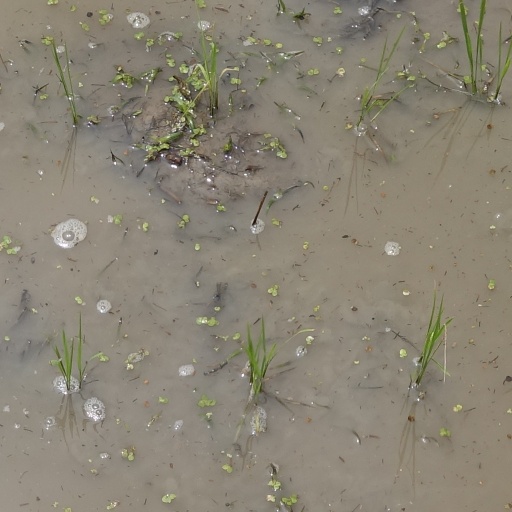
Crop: rice